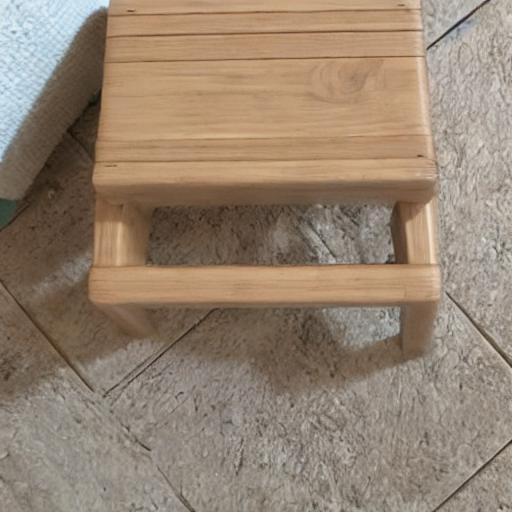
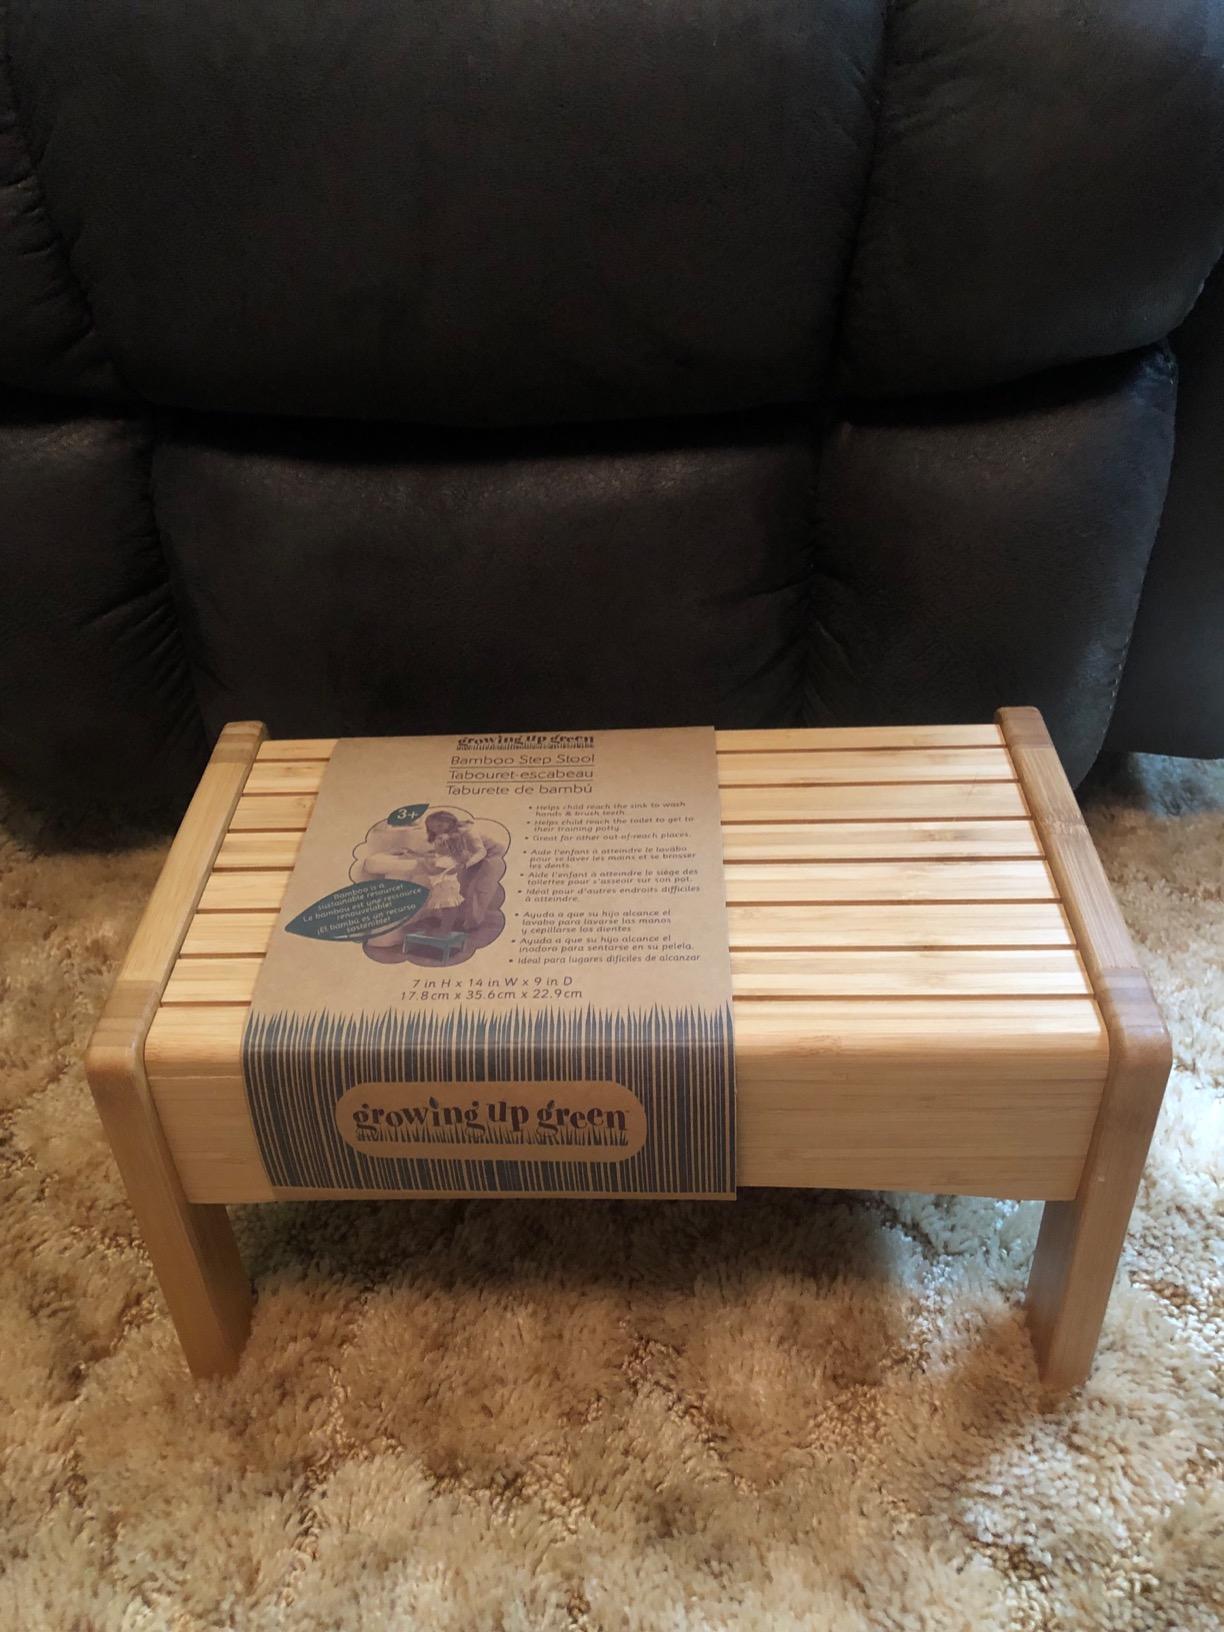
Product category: stool
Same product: no